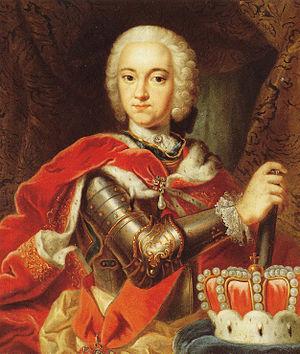
Charles-Théodore de Bavière, né le 11 décembre 1724 à Drogenbos et mort le 16 février 1799 à Munich, membre de la maison de Palatinat-Soulzbach, est comte palatin du Rhin de 1742 à 1799 et électeur de Bavière de 1777 à 1799.